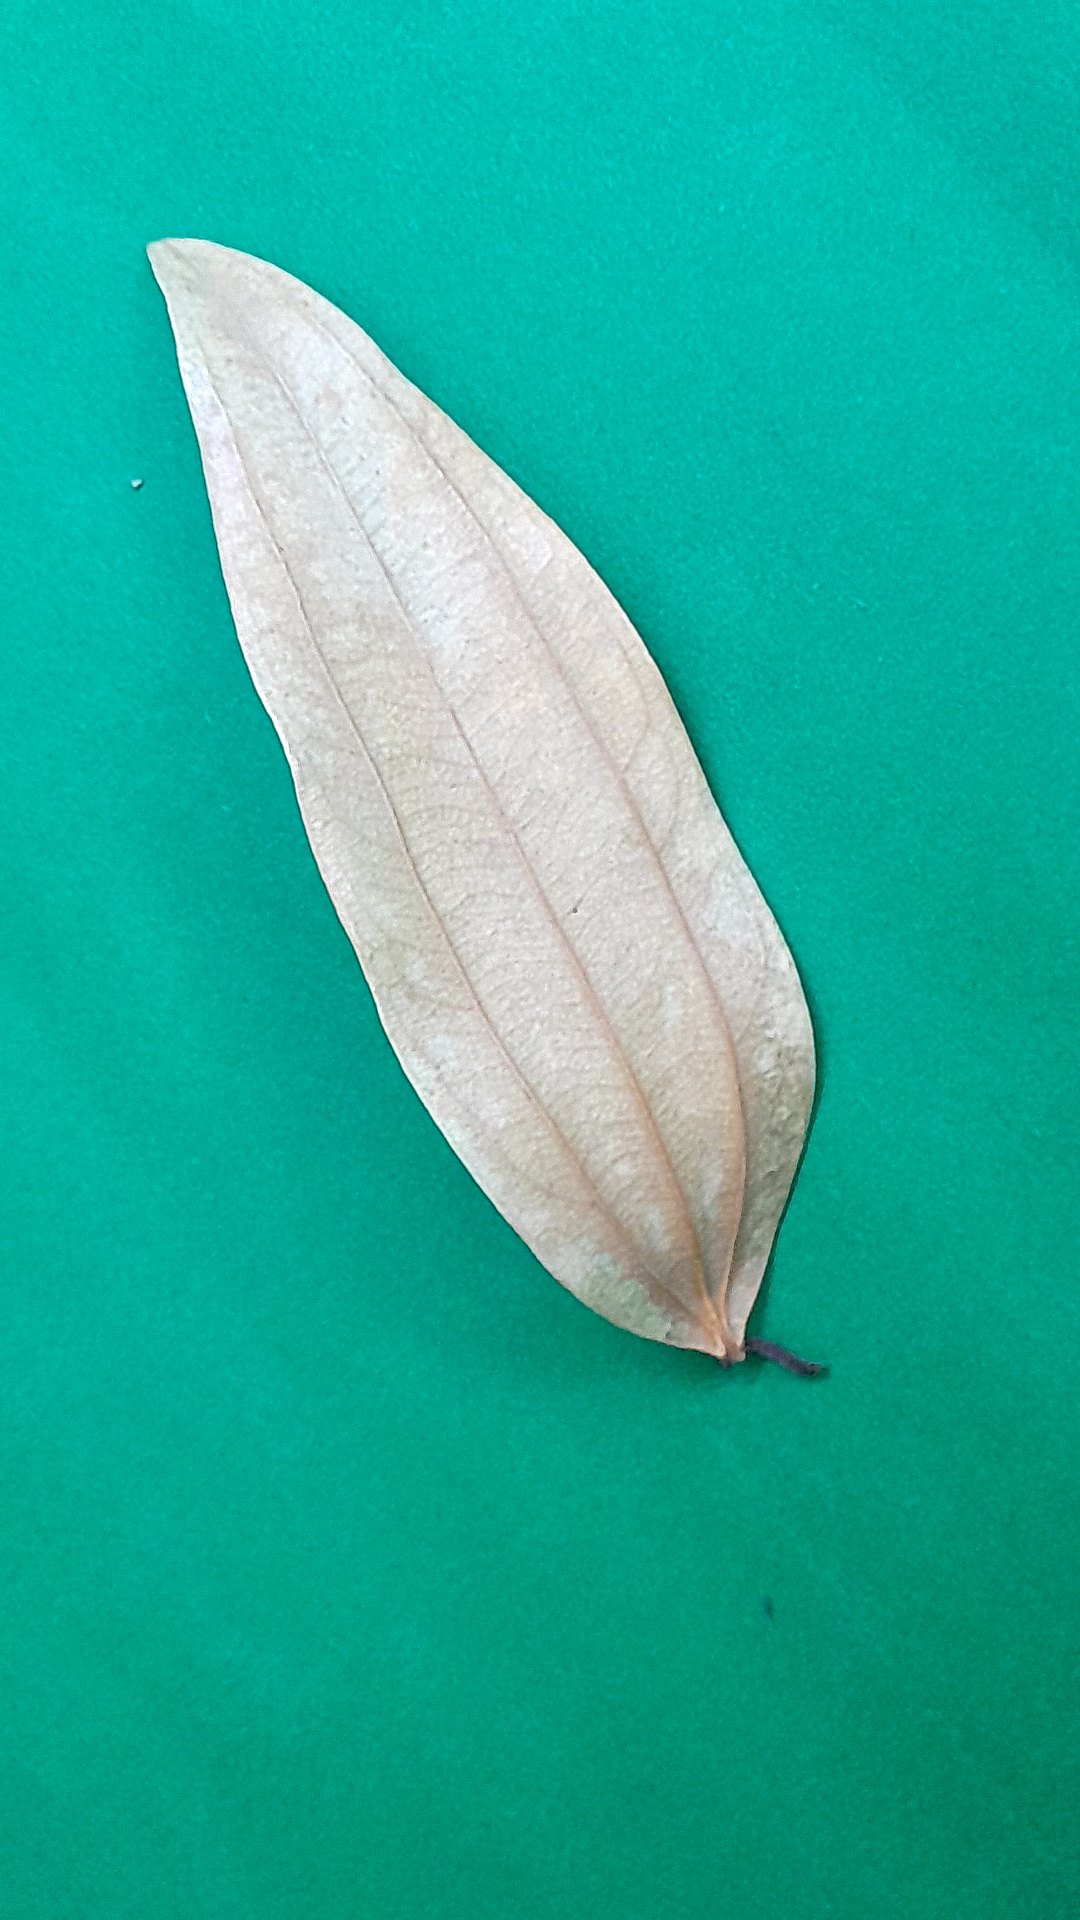
Label: Dry Leaf